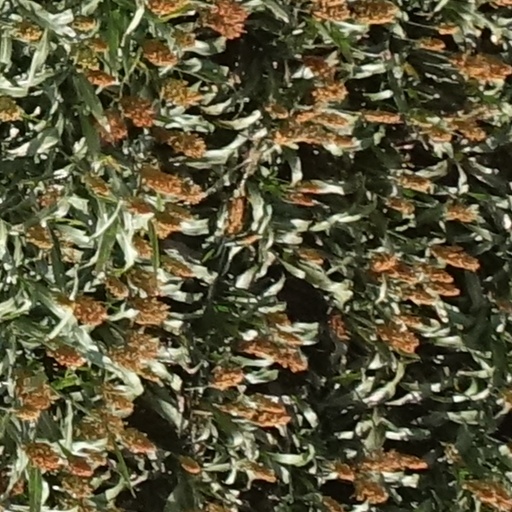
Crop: sorghum